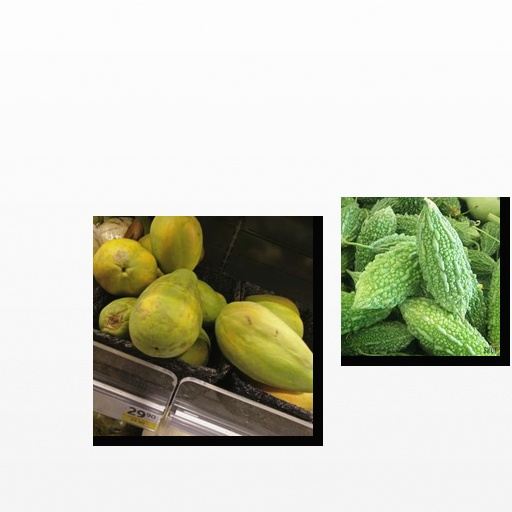
Food items: papaya, bitter_gourd